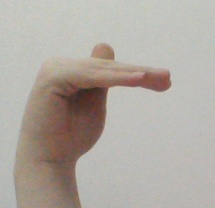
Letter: khaa